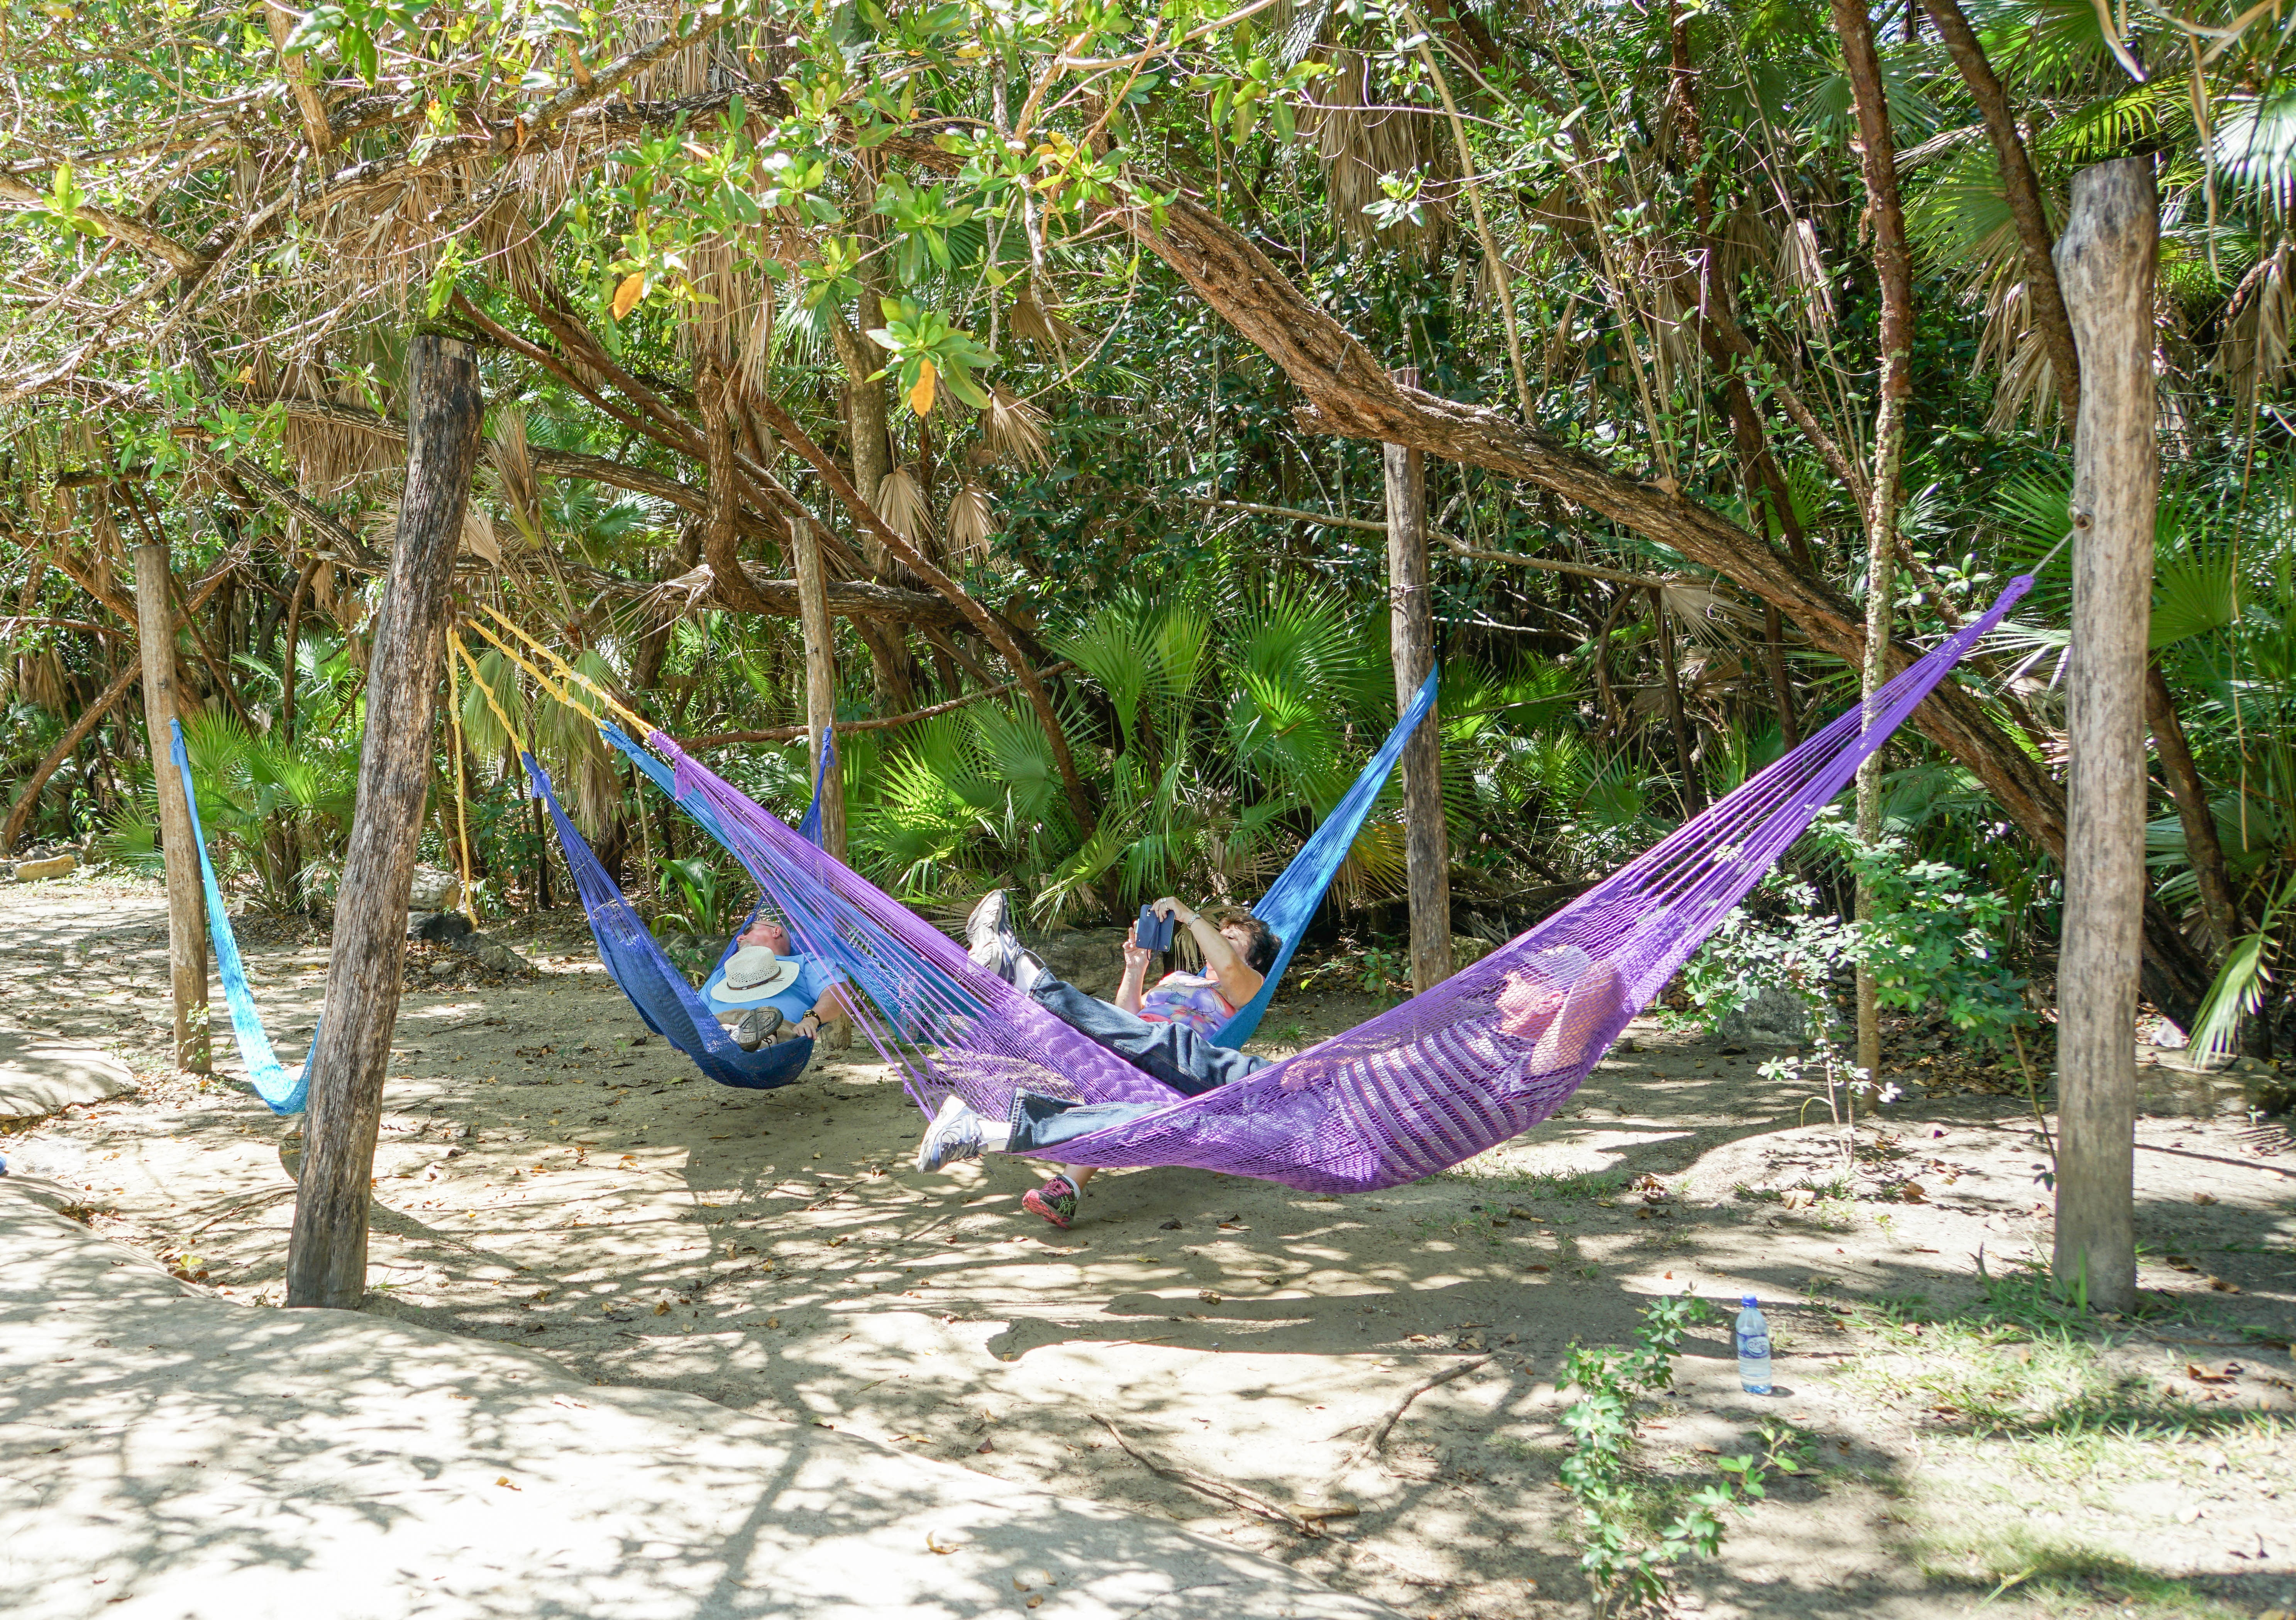
water, nature, person, people, flower, vacation, travel, green, jungle, paradise, america, hammock, central, hammocks, belize, outdoor play equipment, bacab jungle park, relaxing tropical